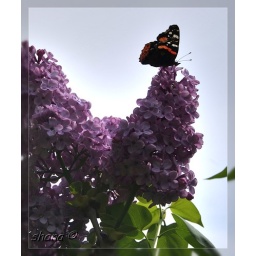
butterfly, butterfly fly in the sky